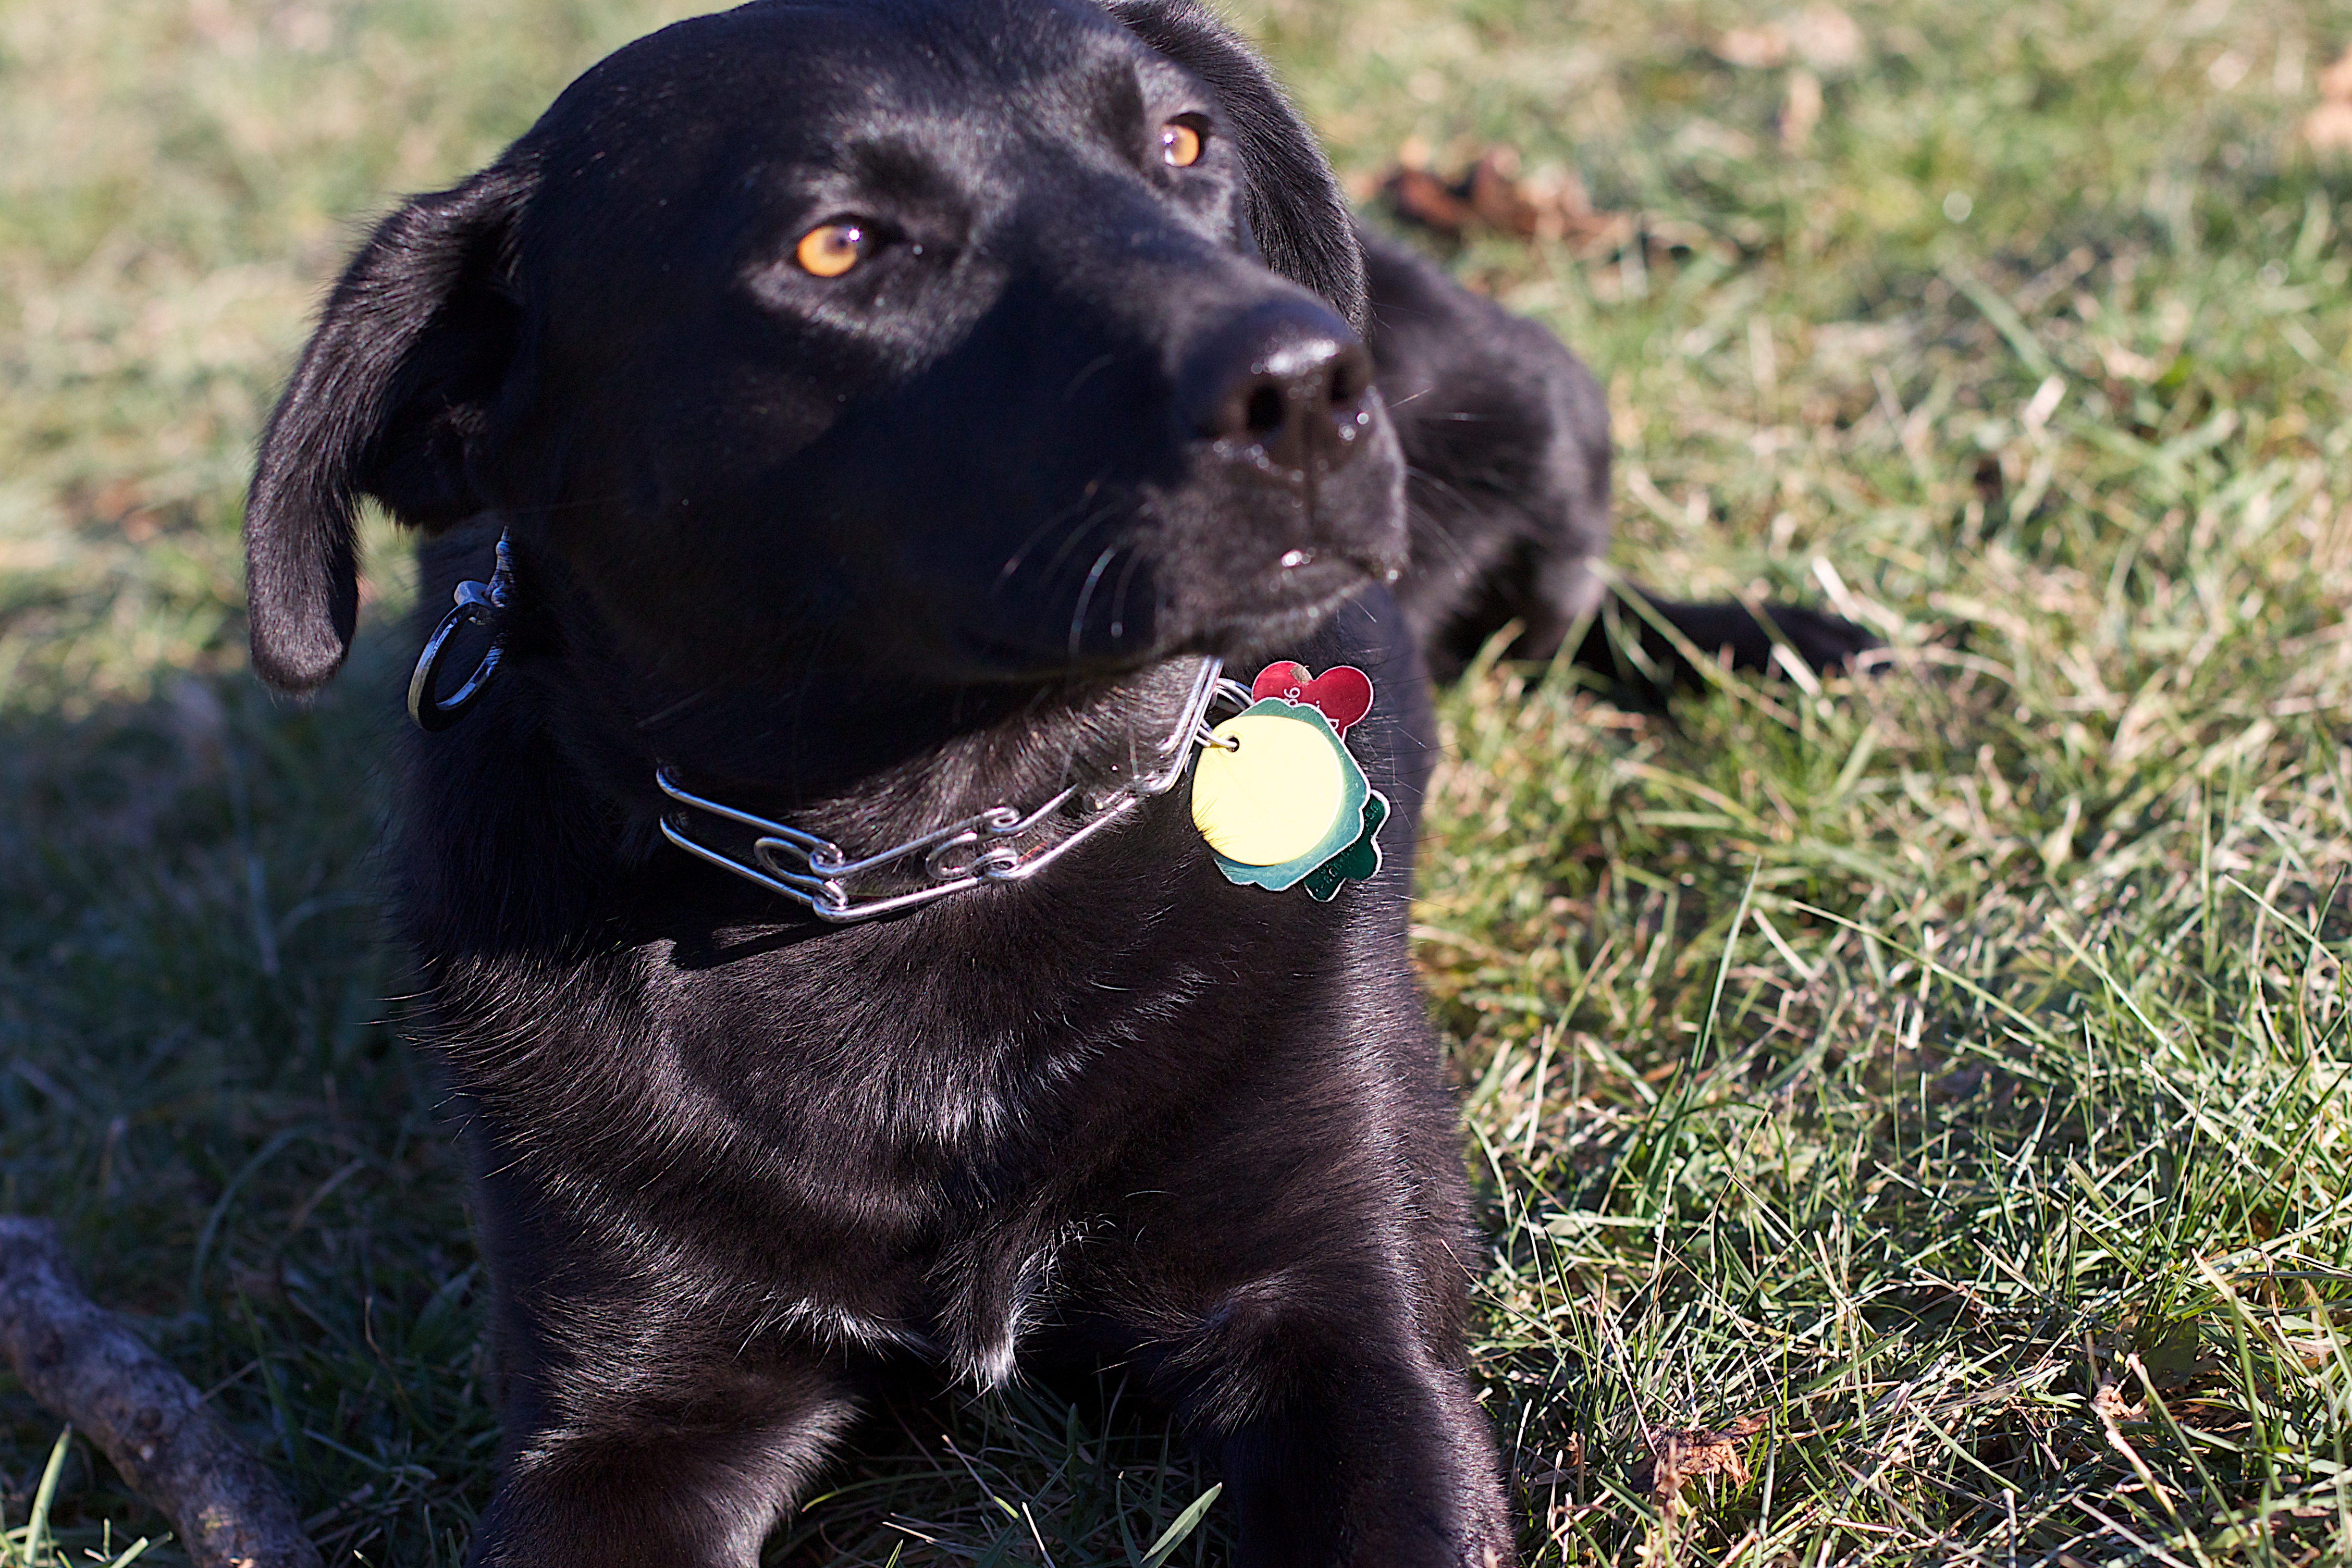
puppy, dog, mammal, black, vertebrate, labrador retriever, retriever, flat coated retriever, dog like mammal